Lahore Ring Road

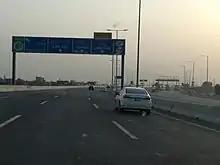
Lahore Ring Road L-20

The road encircles Lahore. Its route is from Babu Sabu to Saggian Interchange, Lahore, Niazi Chowk. From there it runs to Mehmood Booti, passing through GT road, Canal Bank Road, Harbanspura Interchange, Barki Road, Abdullah Gul Interchange, Allama Iqbal International Airport, Ghazi Road, DHA Phase V & VII, Sui Gas Society, Ferozpur Road, to Hudaira Drain (South) to Halloki, Bahria Town to Niaz Biag.